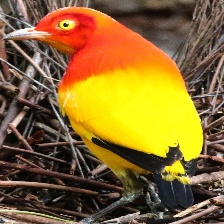
Species: FLAME BOWERBIRD
Scientific name: SERICULUS ARDENS